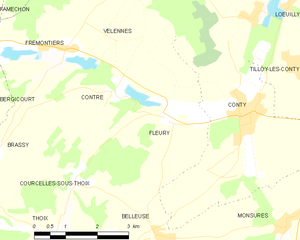
Carte des communes françaises Fleury